Bremer Klaben

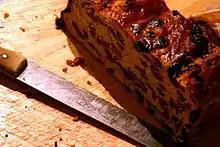

Bremer Klaben, or just Klaben, is a type of Stollen from Bremen, Germany. This celebrated bread, famous in Northern Germany, is traditionally eaten during the Christmas season. It is said that Bremer Klaben tastes especially good when it is baked two weeks before serving. It has a shelf life of several months.